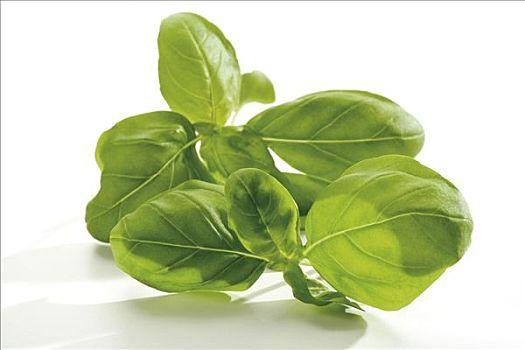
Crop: unknown
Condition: basil